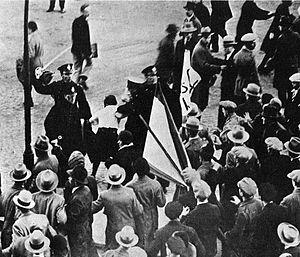
Les évènements d'Ådalen, aussi appelés coups de feu d'Ådalen ou Ådalen 31, sont une succession d'événements entourant une grève ayant eu lieu en mai 1931, dans la vallée d'Ådalen, en Suède, où cinq personnes ont été tuées par balles, par des militaires appelés en renfort par la police. À l'époque la question de la responsabilité de cette tragédie divisa la Suède. Des lignes éditoriales très contrastées émergèrent entre les journaux d'obédience bourgeoise et travailliste.